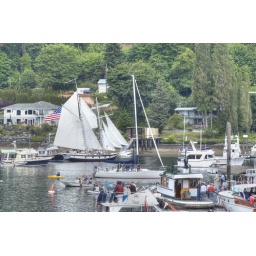
Tall ship under sail during blessing of the fishing fleet at Gig Harbor, WA.